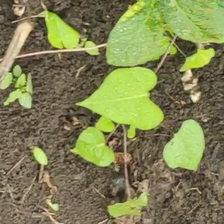
Weed species: Obscure_morning _glory(Ipomoea obscura)